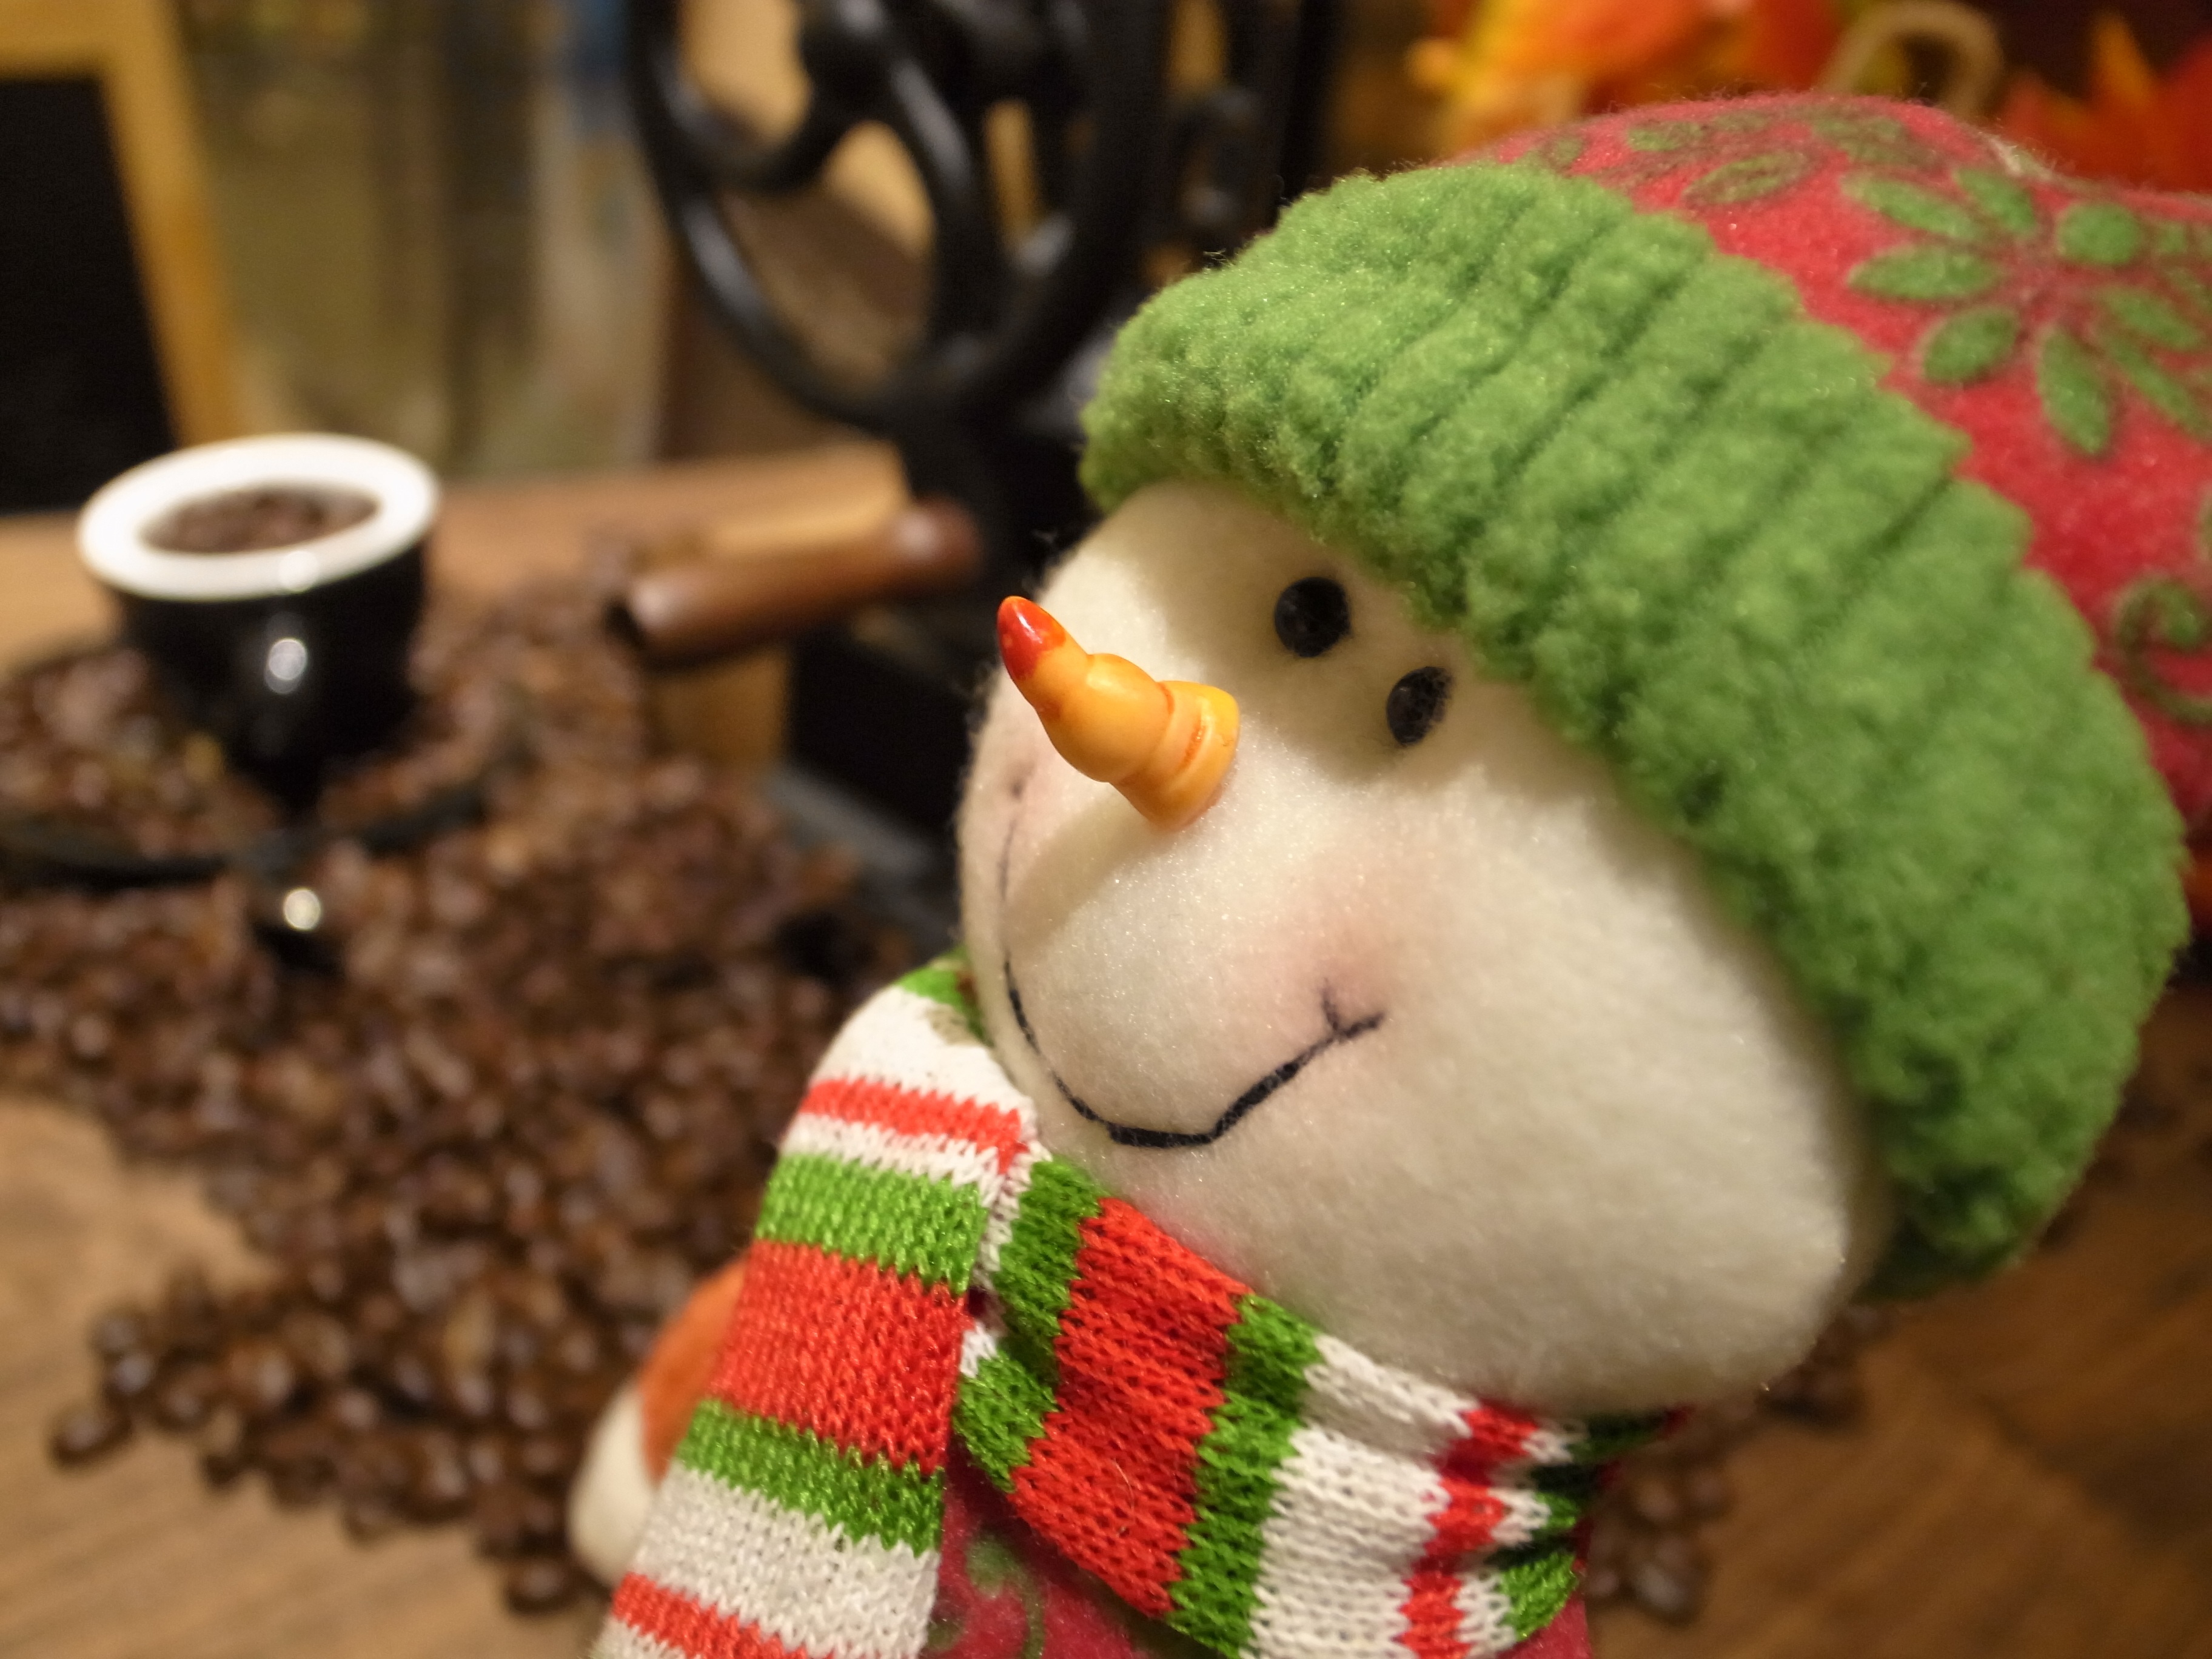
winter, holiday, christmas, toy, crochet, textile, doll, snowman, stuffed toy